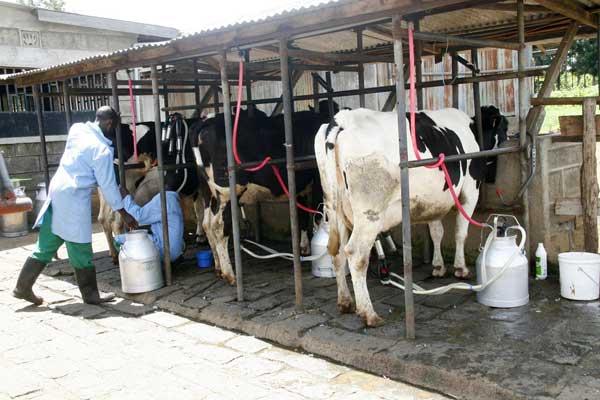
Hii ni shughuli ya kukamua ng'ombe. Mtu mmoja amevalia nguo ya buluu na buti nyeusi anakamua ng'ombe mweusi na mweupe. Mtu huyo, amekaa kwenye stuli karibu na ndoo ya chuma. Kuna ng'ombe kadhaa wamefungwa kwenye banda lenye bati na kuna ndoo nyingine ziko chini.